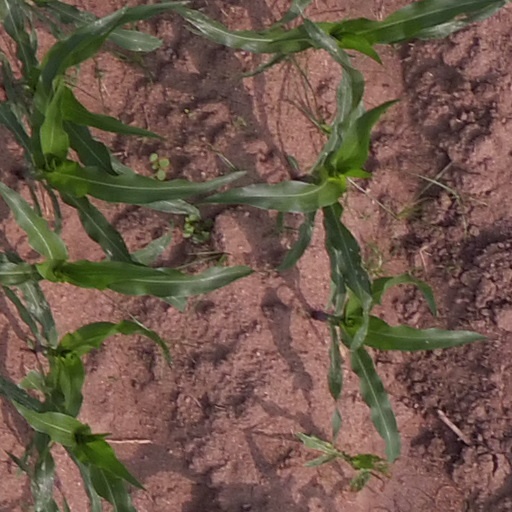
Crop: maize; corn